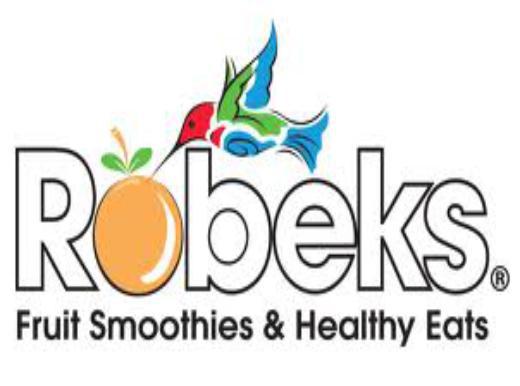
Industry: Food